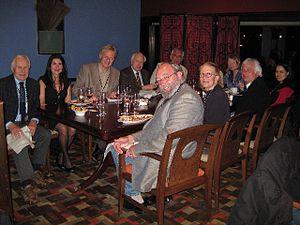
A l'arrière-plan, de gauche à droite
Alain Robbe-Grillet, né le 18 août 1922 à Brest et mort le 18 février 2008 à Caen, est un romancier et cinéaste français. Considéré, avec Nathalie Sarraute, comme le chef de file du nouveau roman, il a été élu à l'Académie française le 25 mars 2004, sans y être reçu. Son épouse est la romancière Catherine Robbe-Grillet, dont le nom de plume est Jeanne de Berg.